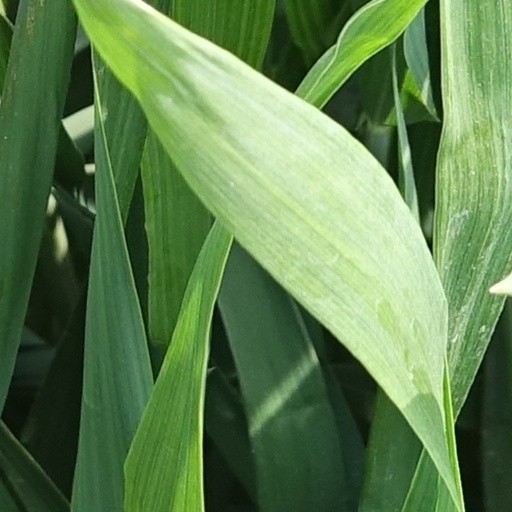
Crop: wheat